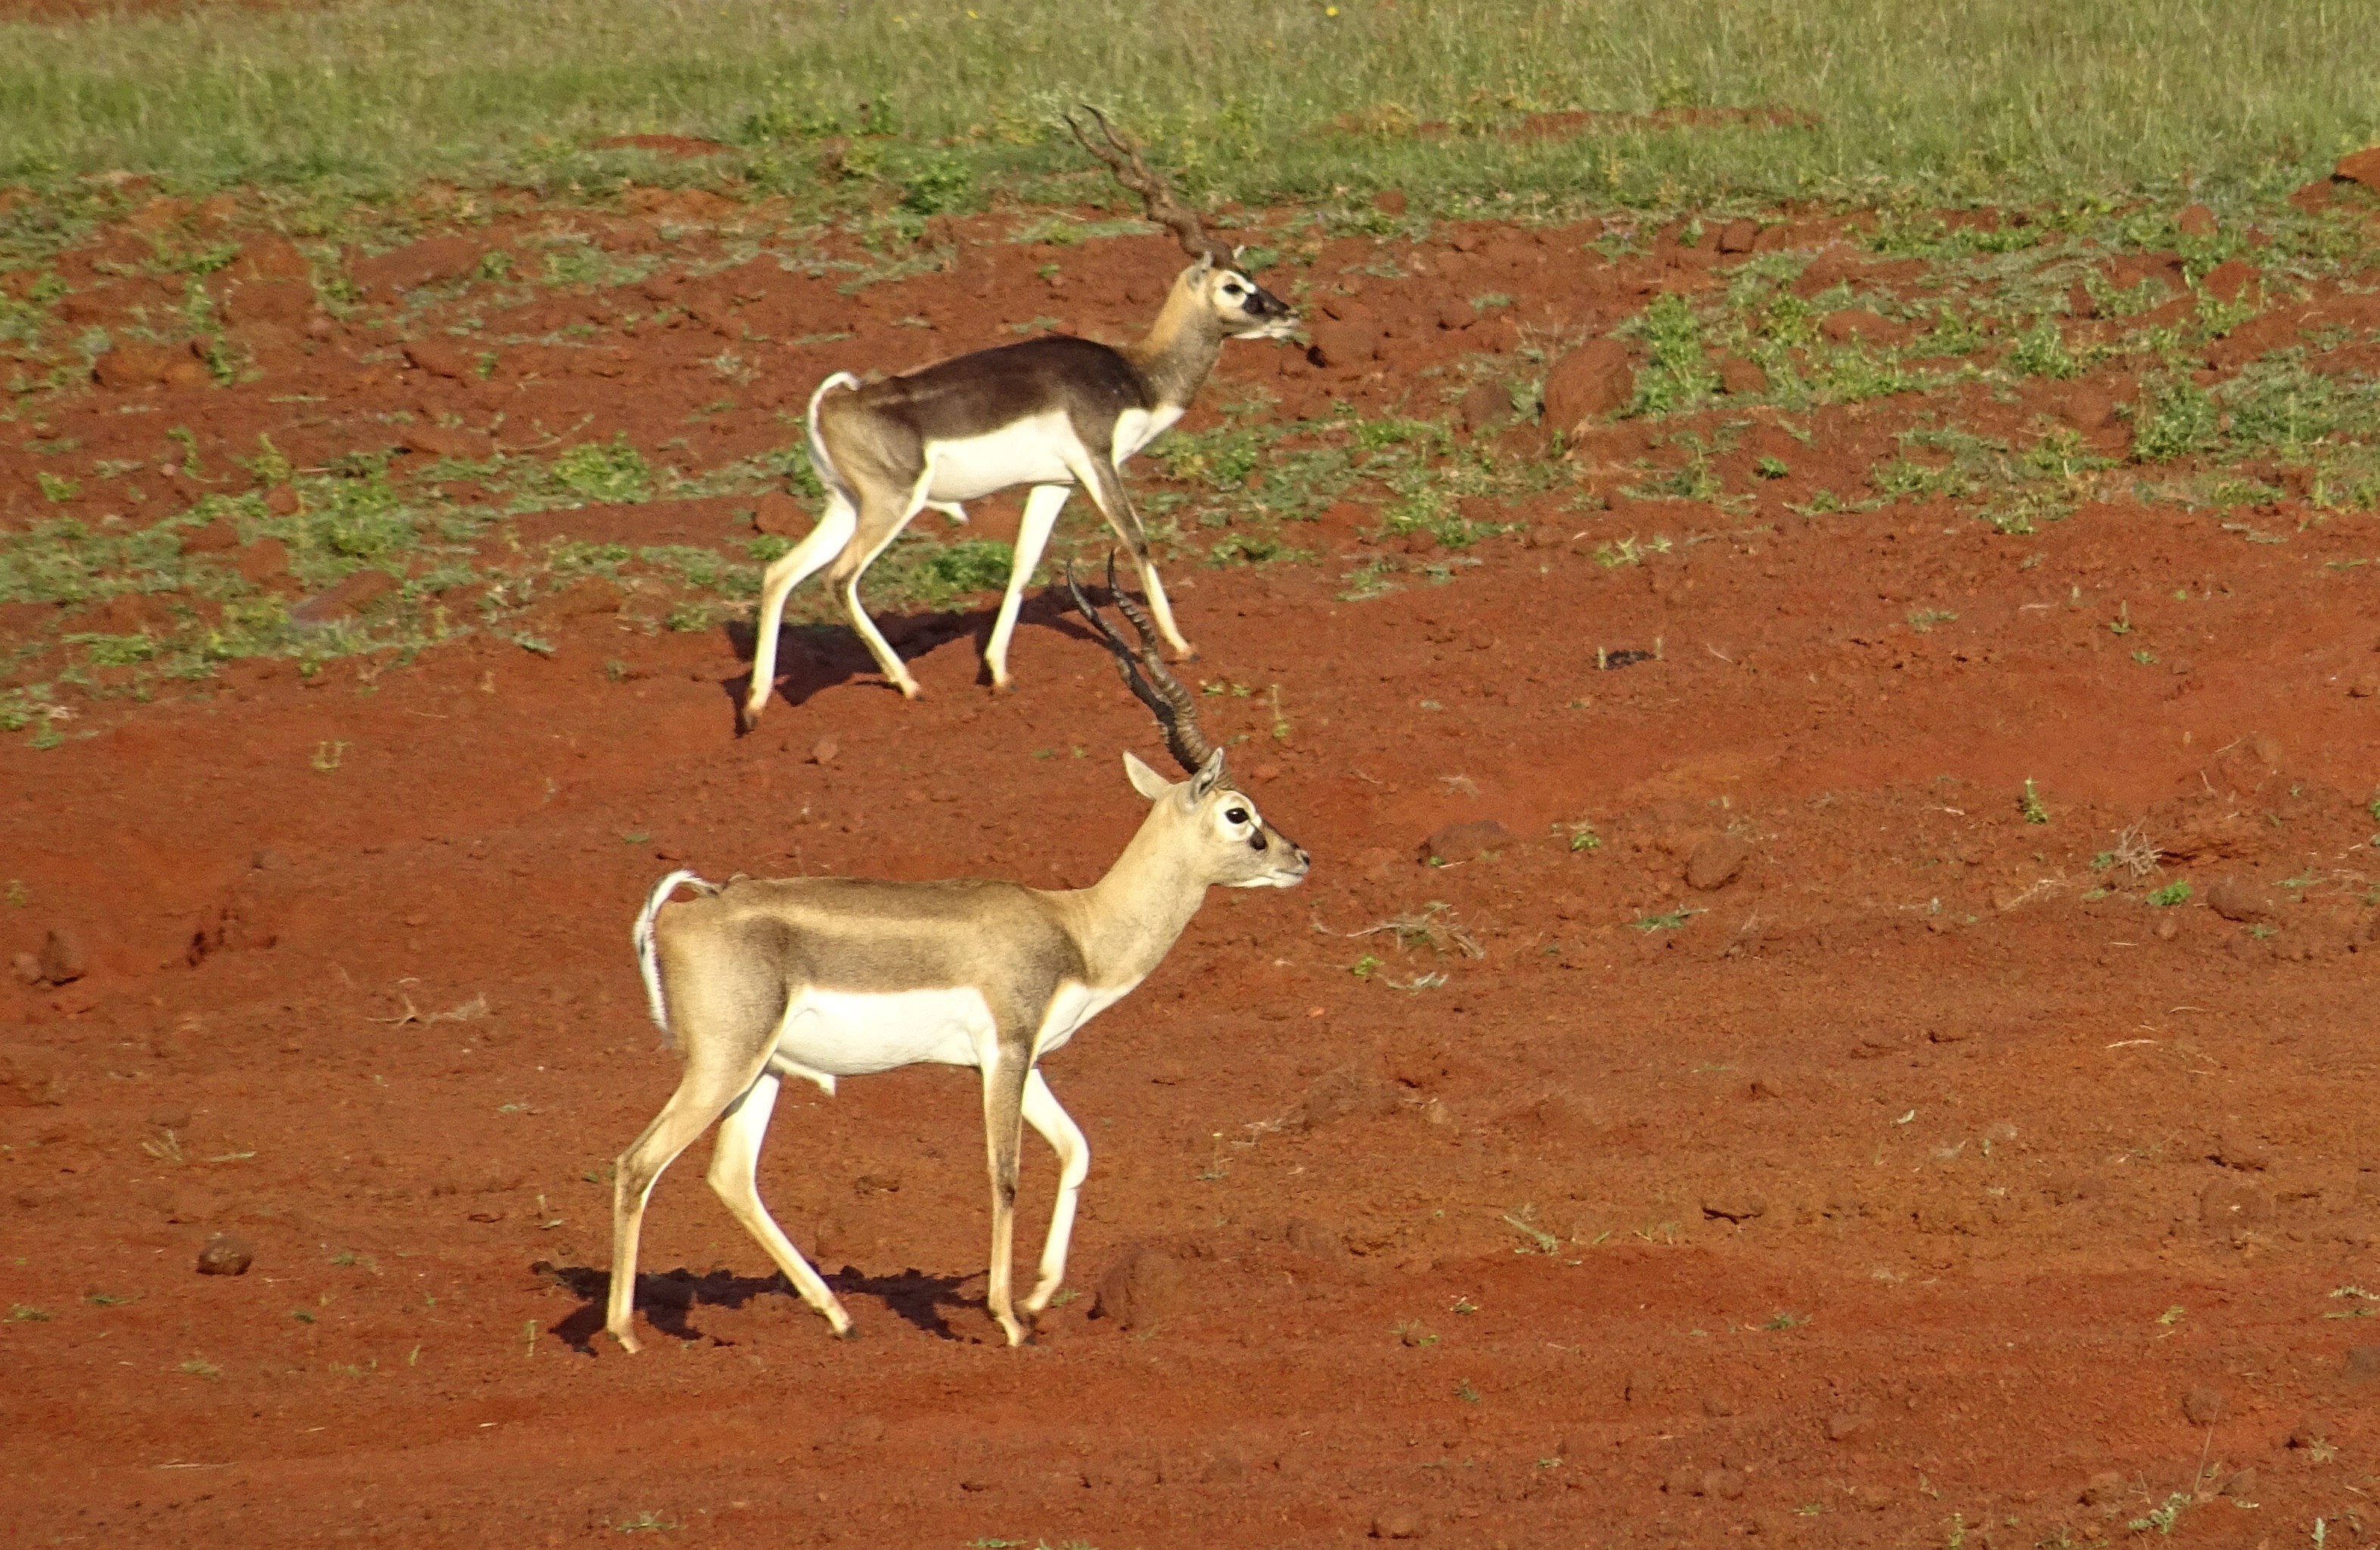
animal, wildlife, wild, deer, park, mammal, fauna, antelope, gazelle, grassland, vertebrate, india, kingdom, impala, grass land, animalia, ungulate, karnataka, blackbuck, cervicapra, even toed, mammalia, bidar, white tailed deer, springbok, pronghorn